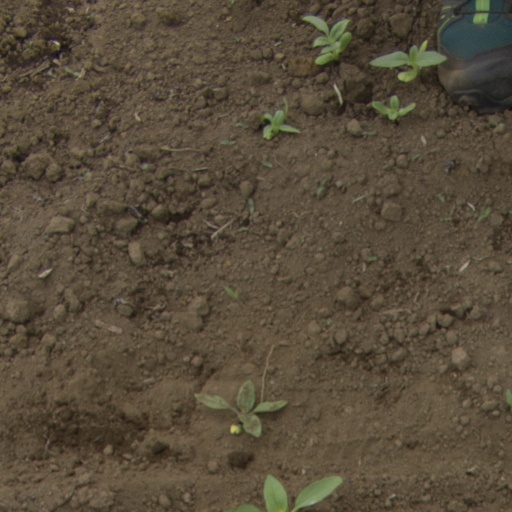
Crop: Jerusalem artichoke